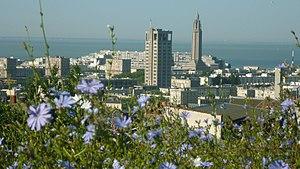
Panorama de la ville basse du Havre